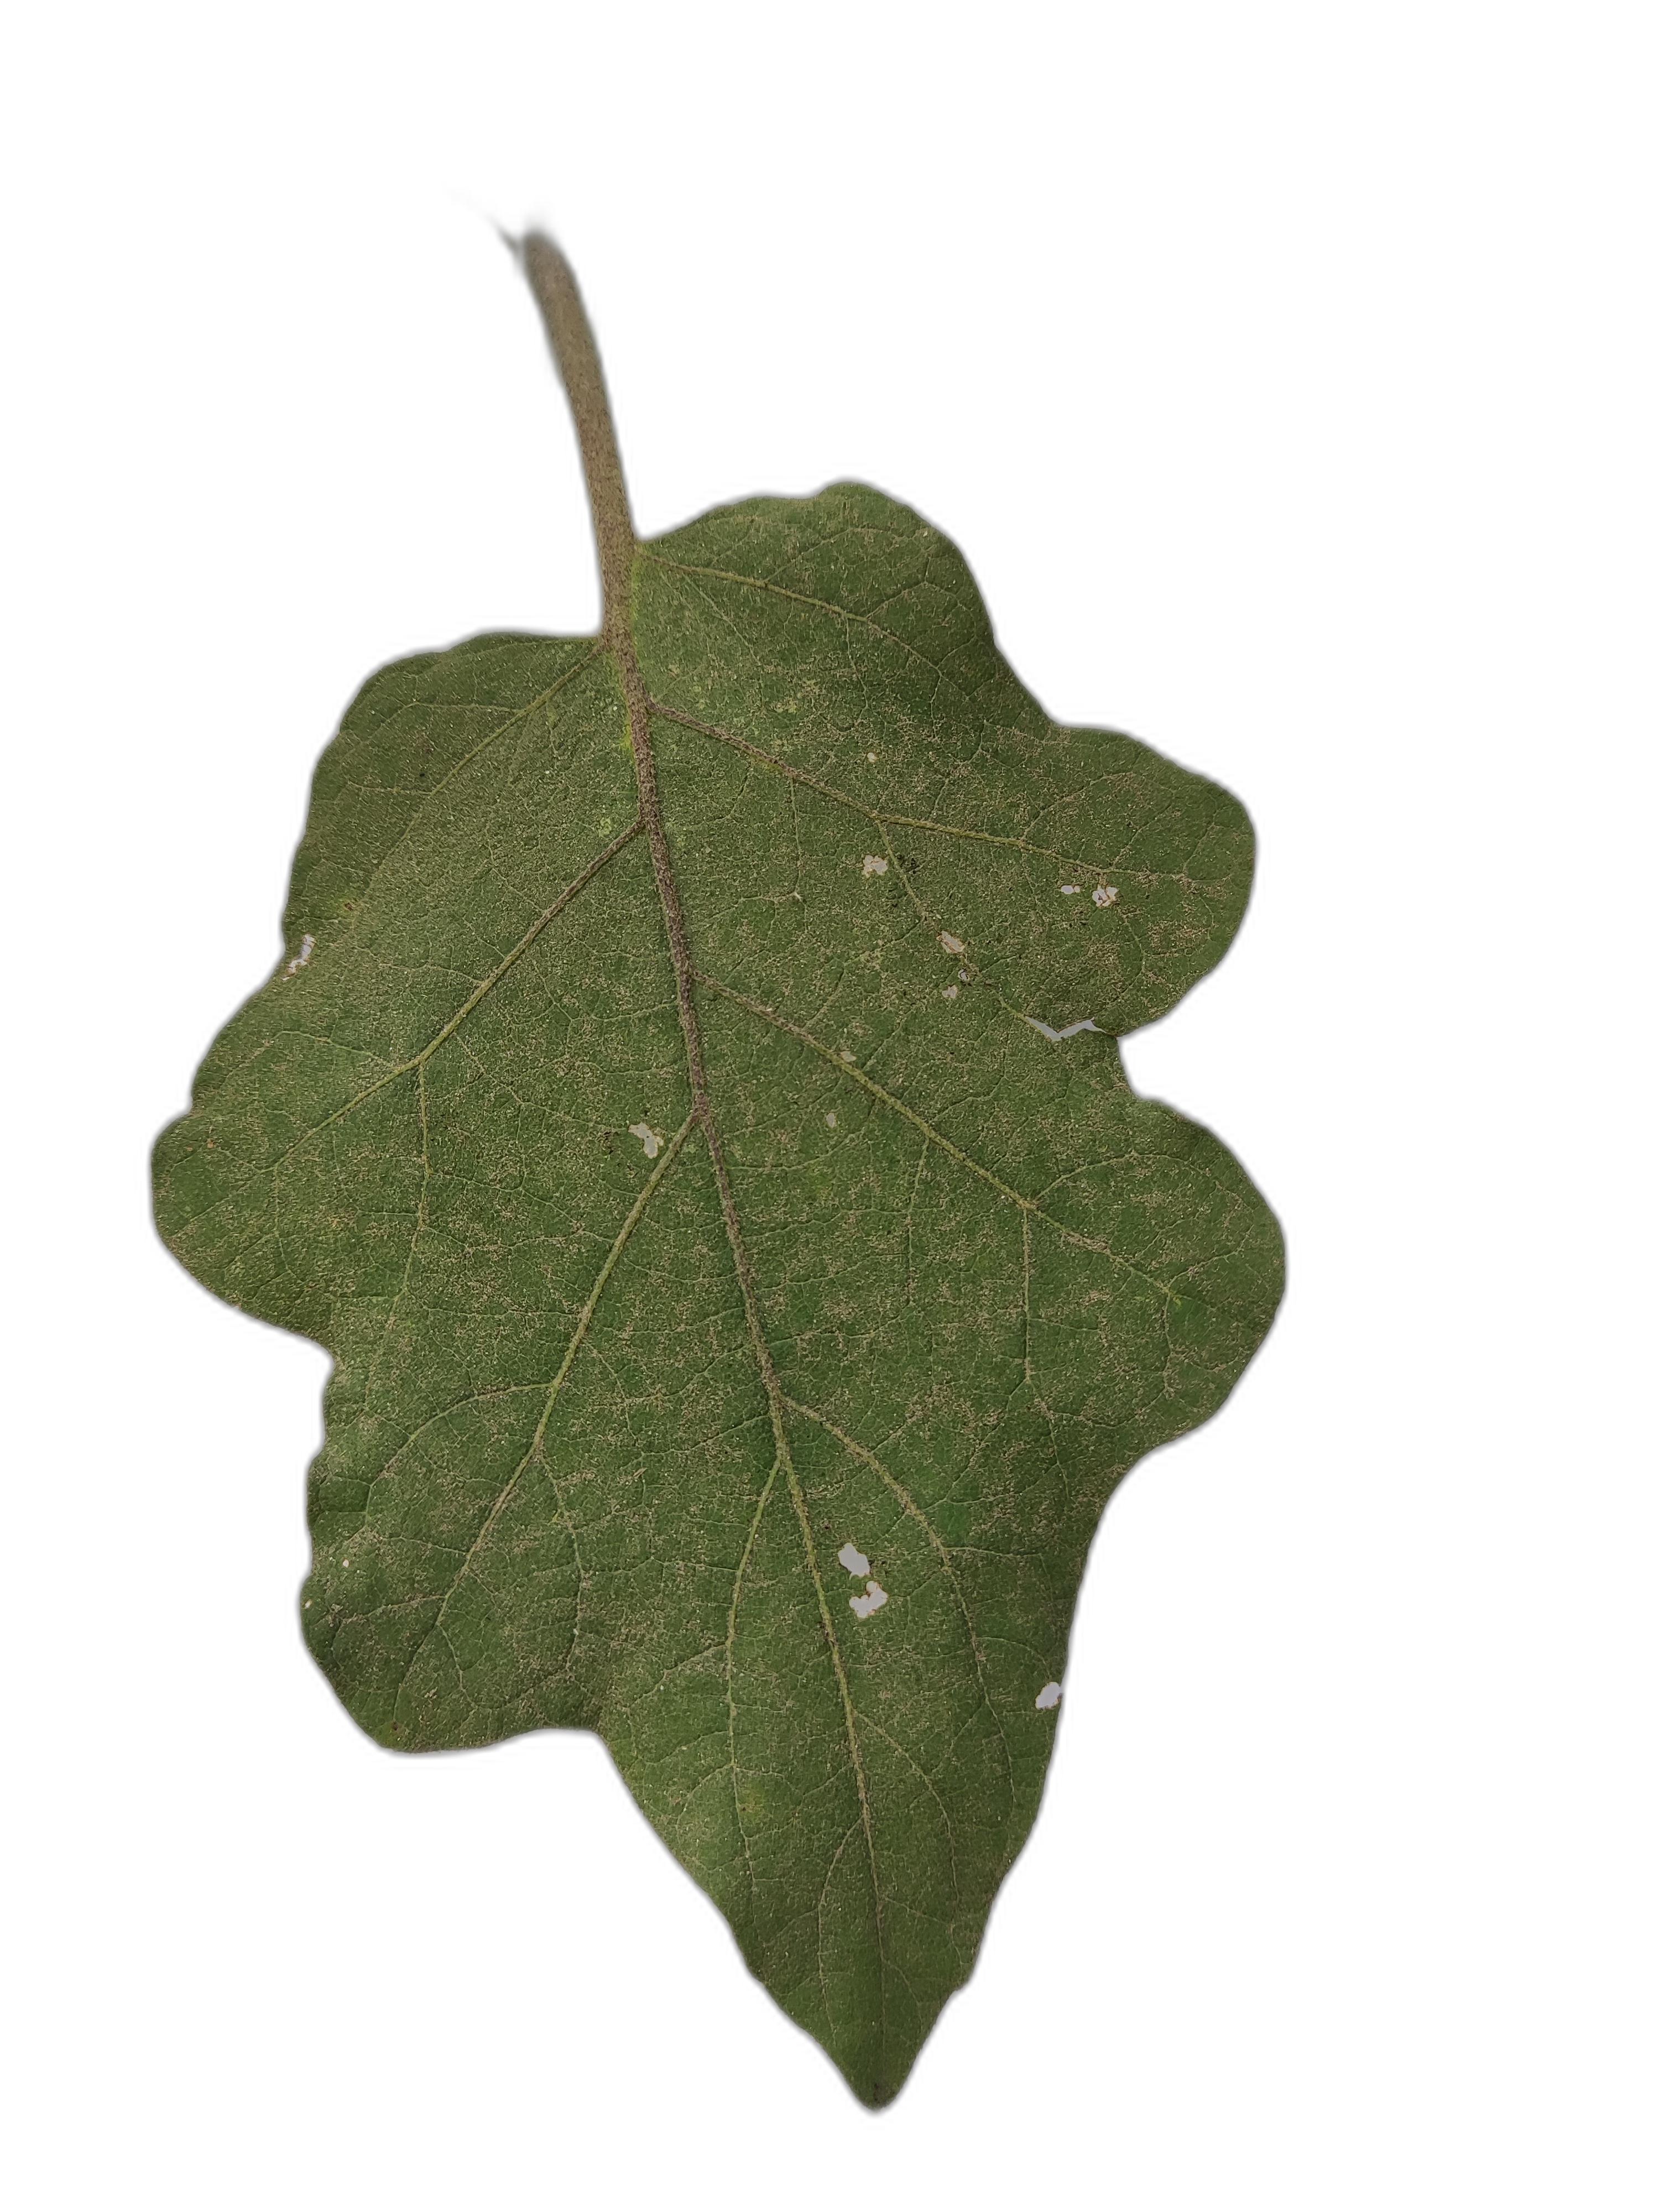
Label: Insect Pest Disease